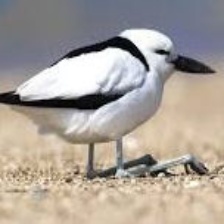
Species: CRAB PLOVER
Scientific name: DROMAS ARDEOLA